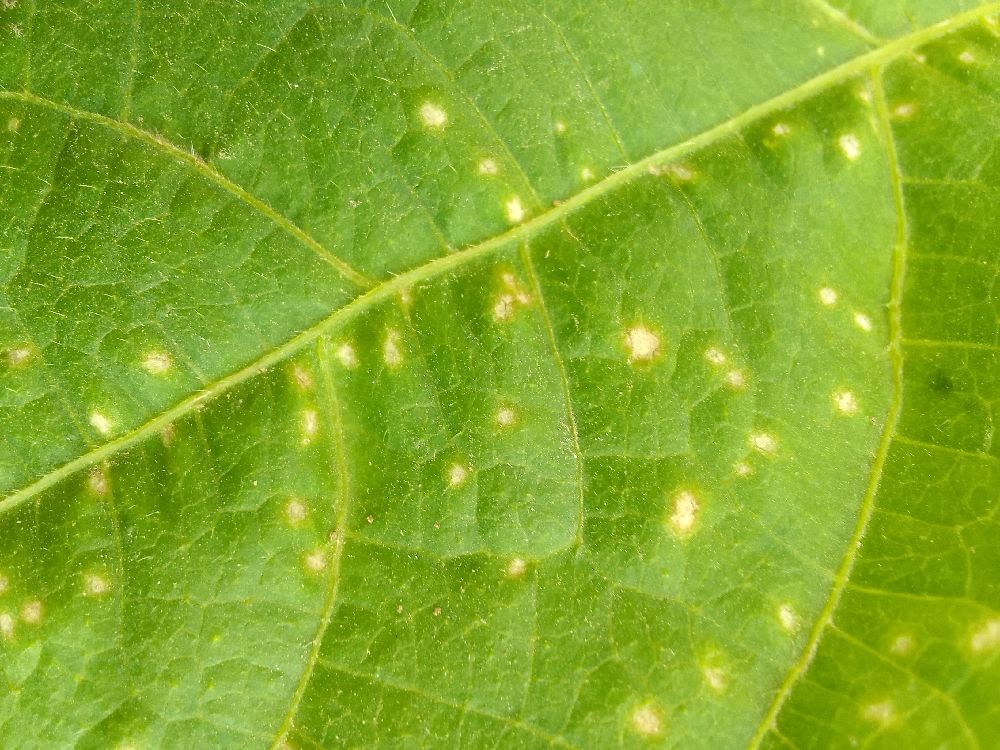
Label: rust